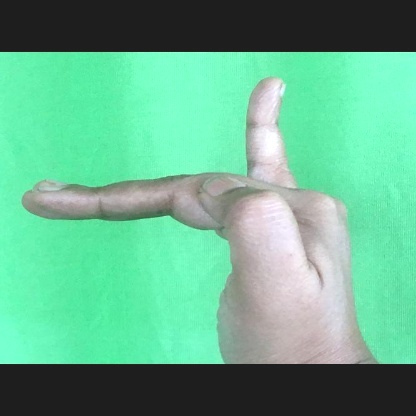
Mudra: Hamsapaksha